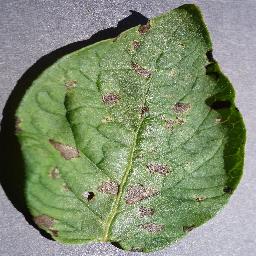
Label: Potato___Early_blight